Portrait of Daniele Barbaro

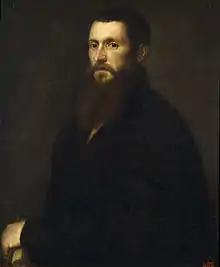
Portrait by Titian

There is a portrait by Veronese in the Pitti Palace, Florence, which has been described as Barbaro dressed as a Venetian aristocrat, but this identification is not certain.